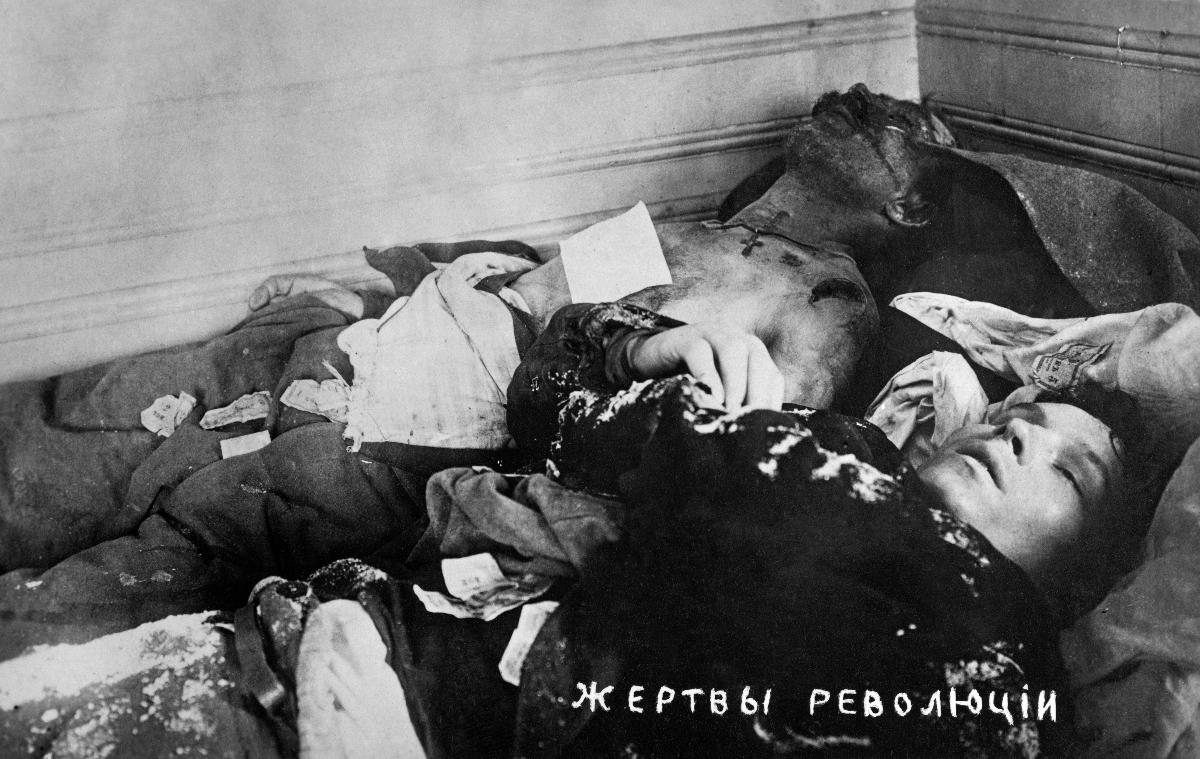
Vallankumous Pietarissa
The revolution in Russia
sisällön kuvaus: Vallankumous Pietarissa 1917. Pietarin vallankumouksen uhreja. content description: The revolution in Russia 1917. Victims of the St. Petersburg revolution.
Kuvaaja: Steinberg, Jacob, kuvaaja
Vuosi: 1917
Paikka: , Venäjä; Venäjä, Pietari
Aiheet: politiikka; vallankumoukset; kuolleet; politics; revolutions; revolution; victims; dead bodies; dead; people; deceased people; politik; revolutioner; döda